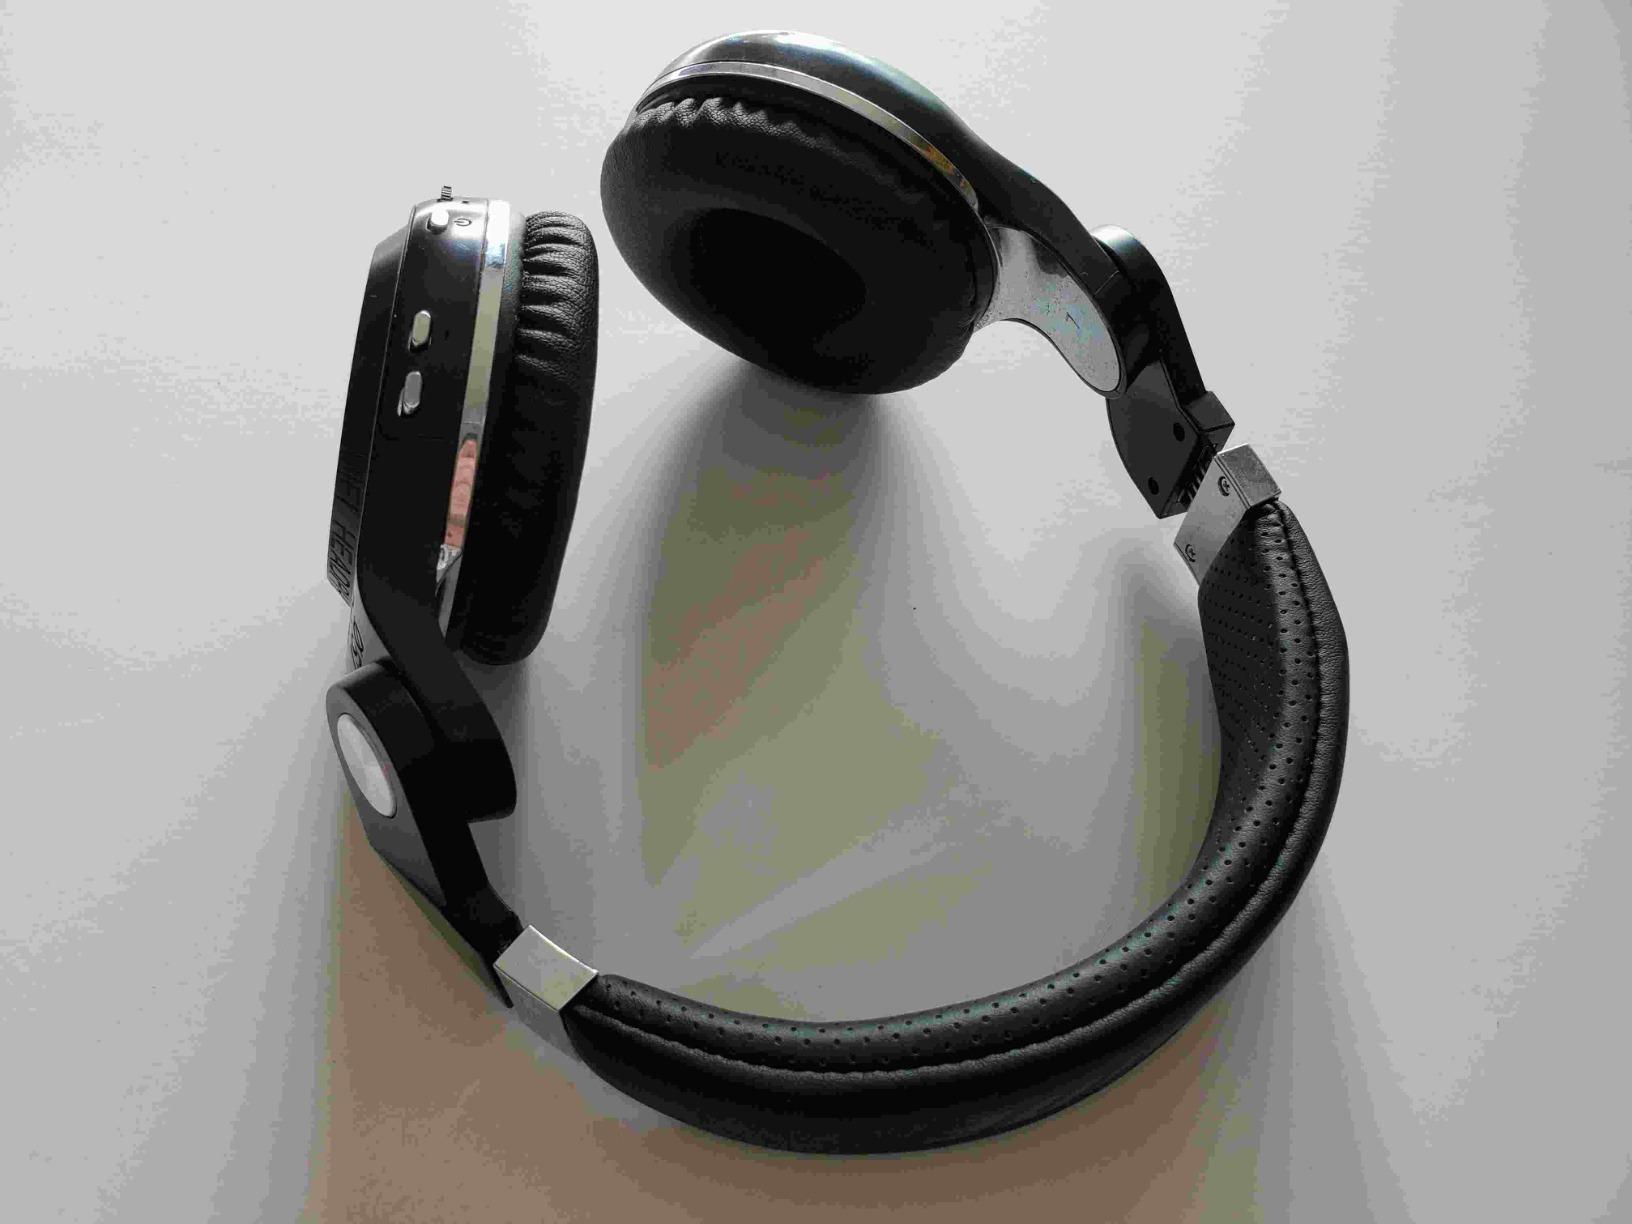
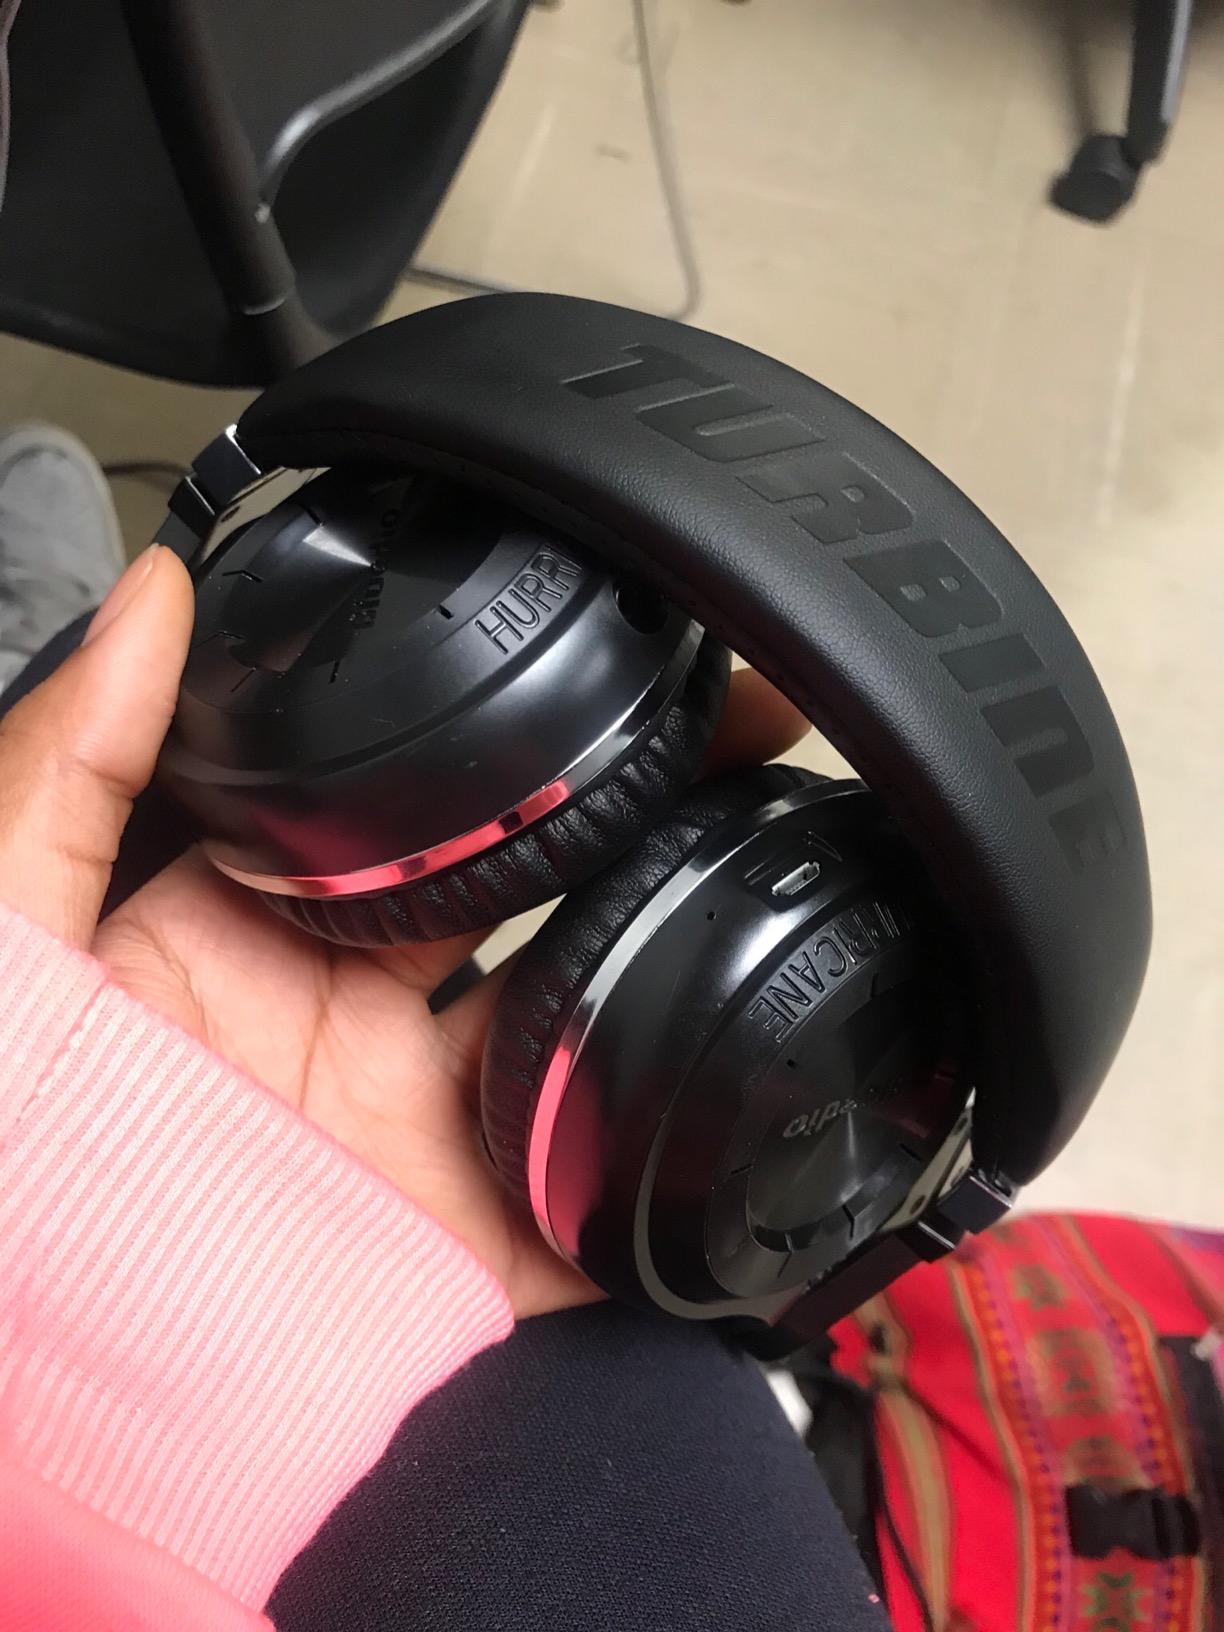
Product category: headphones
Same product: yes